Garvin Beauchamp

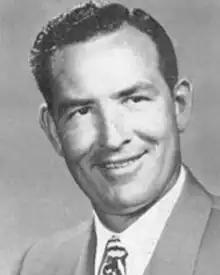
Beauchamp pictured in "Prickly Pear 1953", Abilene Christian yearbook

Garvin Vastine Beauchamp (April 30, 1920 – December 2, 2002) was an American football coach. He was the seventh head football coach at Abilene Christian University in Abilene, Texas, serving for six seasons, from 1950 to 1955, and compiling a record of 39–18–4.